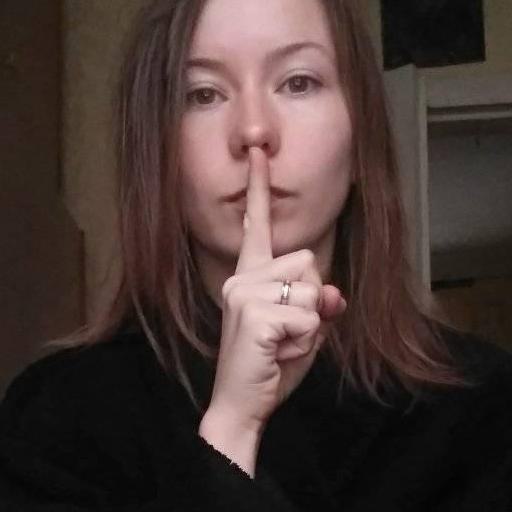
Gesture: mute